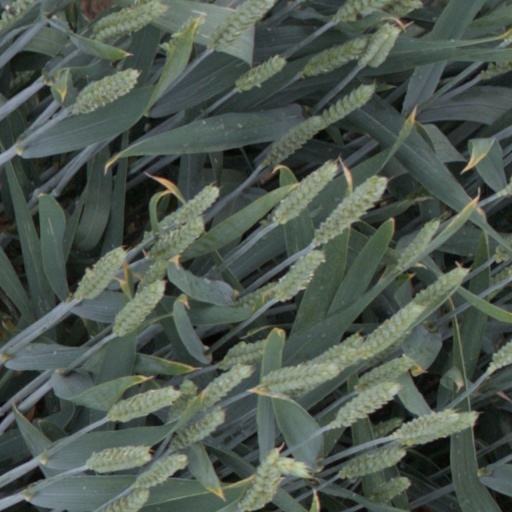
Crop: wheat